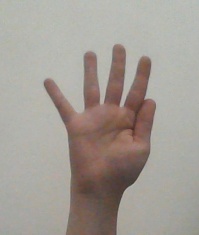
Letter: sheen